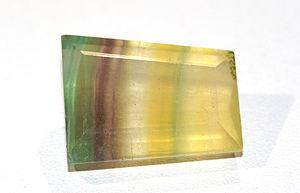
Fluorine Taillée - Provenance
Les faux minéraux et fossiles sont des minéraux et fossiles non naturels, fabriqués par l'homme. Il peut s'agir soit d'un minéral ou fossile naturel transformé par l'homme pour en faire un autre, soit d'un minéral ou fossile entièrement artificiel. On parle aussi de faux lorsque l'appellation n'est pas la bonne : synonymies, fausse appellation. En résumé, il s'agit d'une imitation non délictuelle quand l'objet en porte la précision, ou de contrefaçon quand aucune précision n'est donnée.
La fluorine est une espèce minérale composée de fluorure de calcium, de formule idéale CaF₂ mais comportant des traces de Y, Ce, Si, Al, Fe, Mg, Eu, Sm, O, Cl et composés organiques. Les différents ions en traces sont à l'origine des multiples couleurs et zonations colorées rencontrées pour ce minéral.